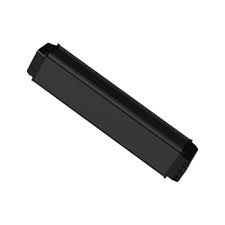
Waste category: battery